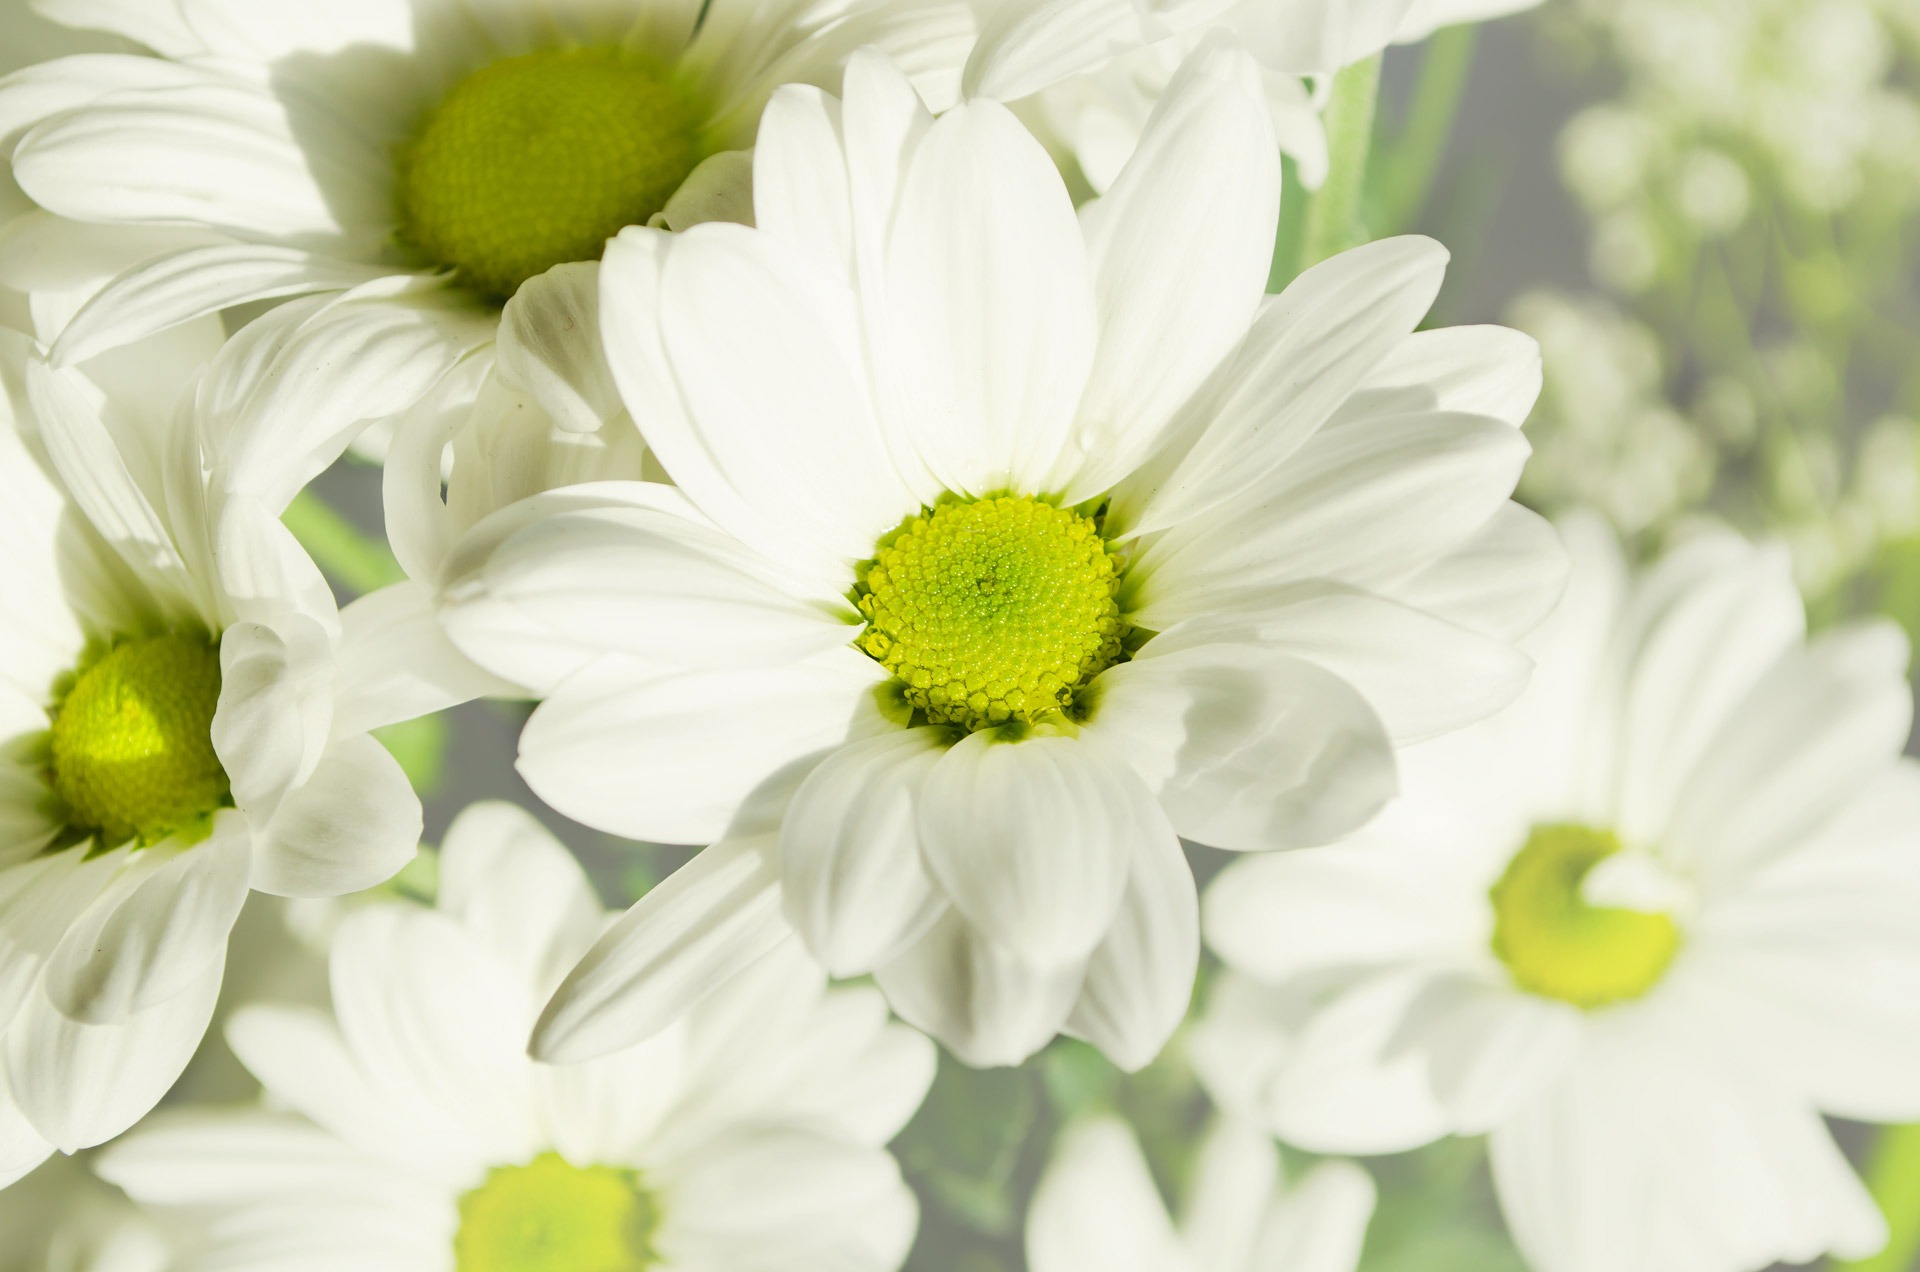
nature, blossom, plant, white, flower, petal, daisy, love, gift, decoration, green, reflection, macro, natural, wedding, flora, season, plants, ornament, flowers, close up, background, beauty, day, anniversary, valentine, floristry, macro photography, voter, flowering plant, daisy family, flower bouquet, floral design, oxeye daisy, land plant, chamaemelum nobile, marguerite daisy, chrysanths, flower arranging